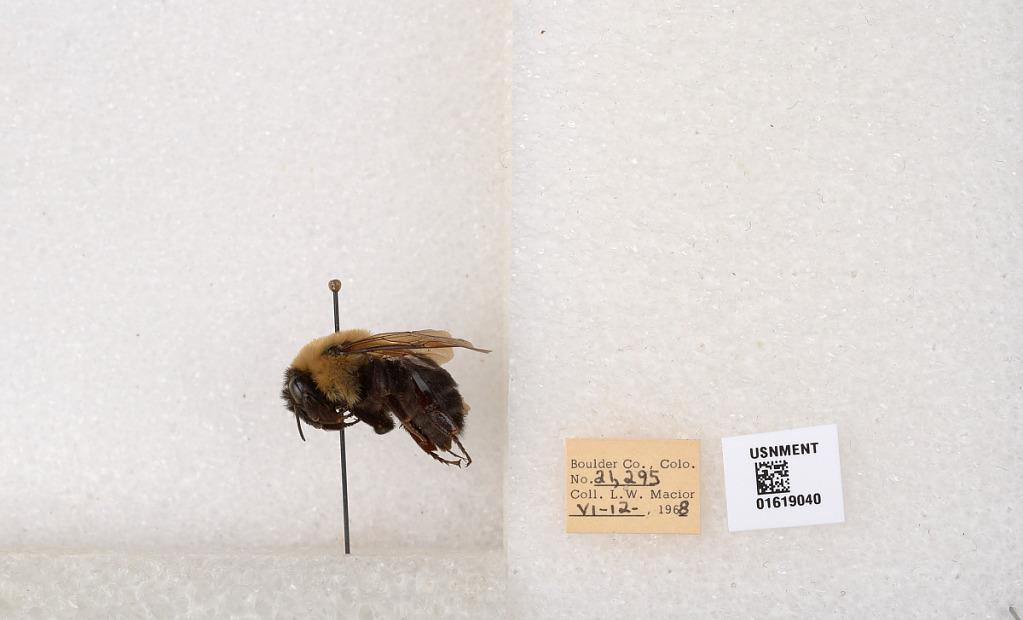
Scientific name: Bombus (Separatobombus) griseocollis (De Geer)
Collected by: L. Macior
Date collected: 1968-6-12
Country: United States
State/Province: Colorado
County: Boulder
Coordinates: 40.0925, -105.358